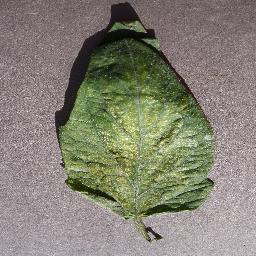
Label: Tomato___Spider_mites Two-spotted_spider_mite